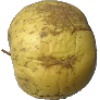
Label: golden_apple